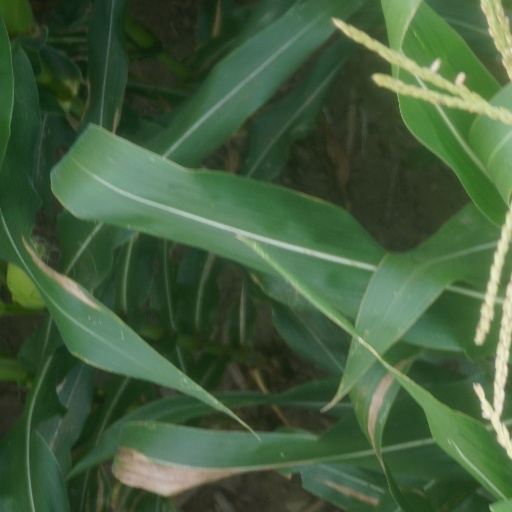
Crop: maize; corn